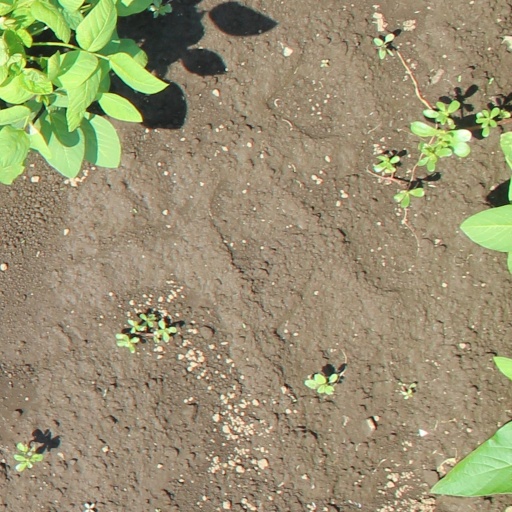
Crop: soybean